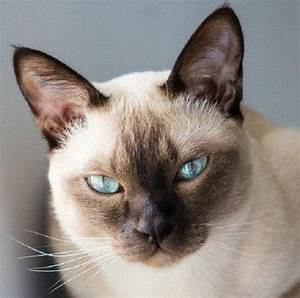
Label: cat